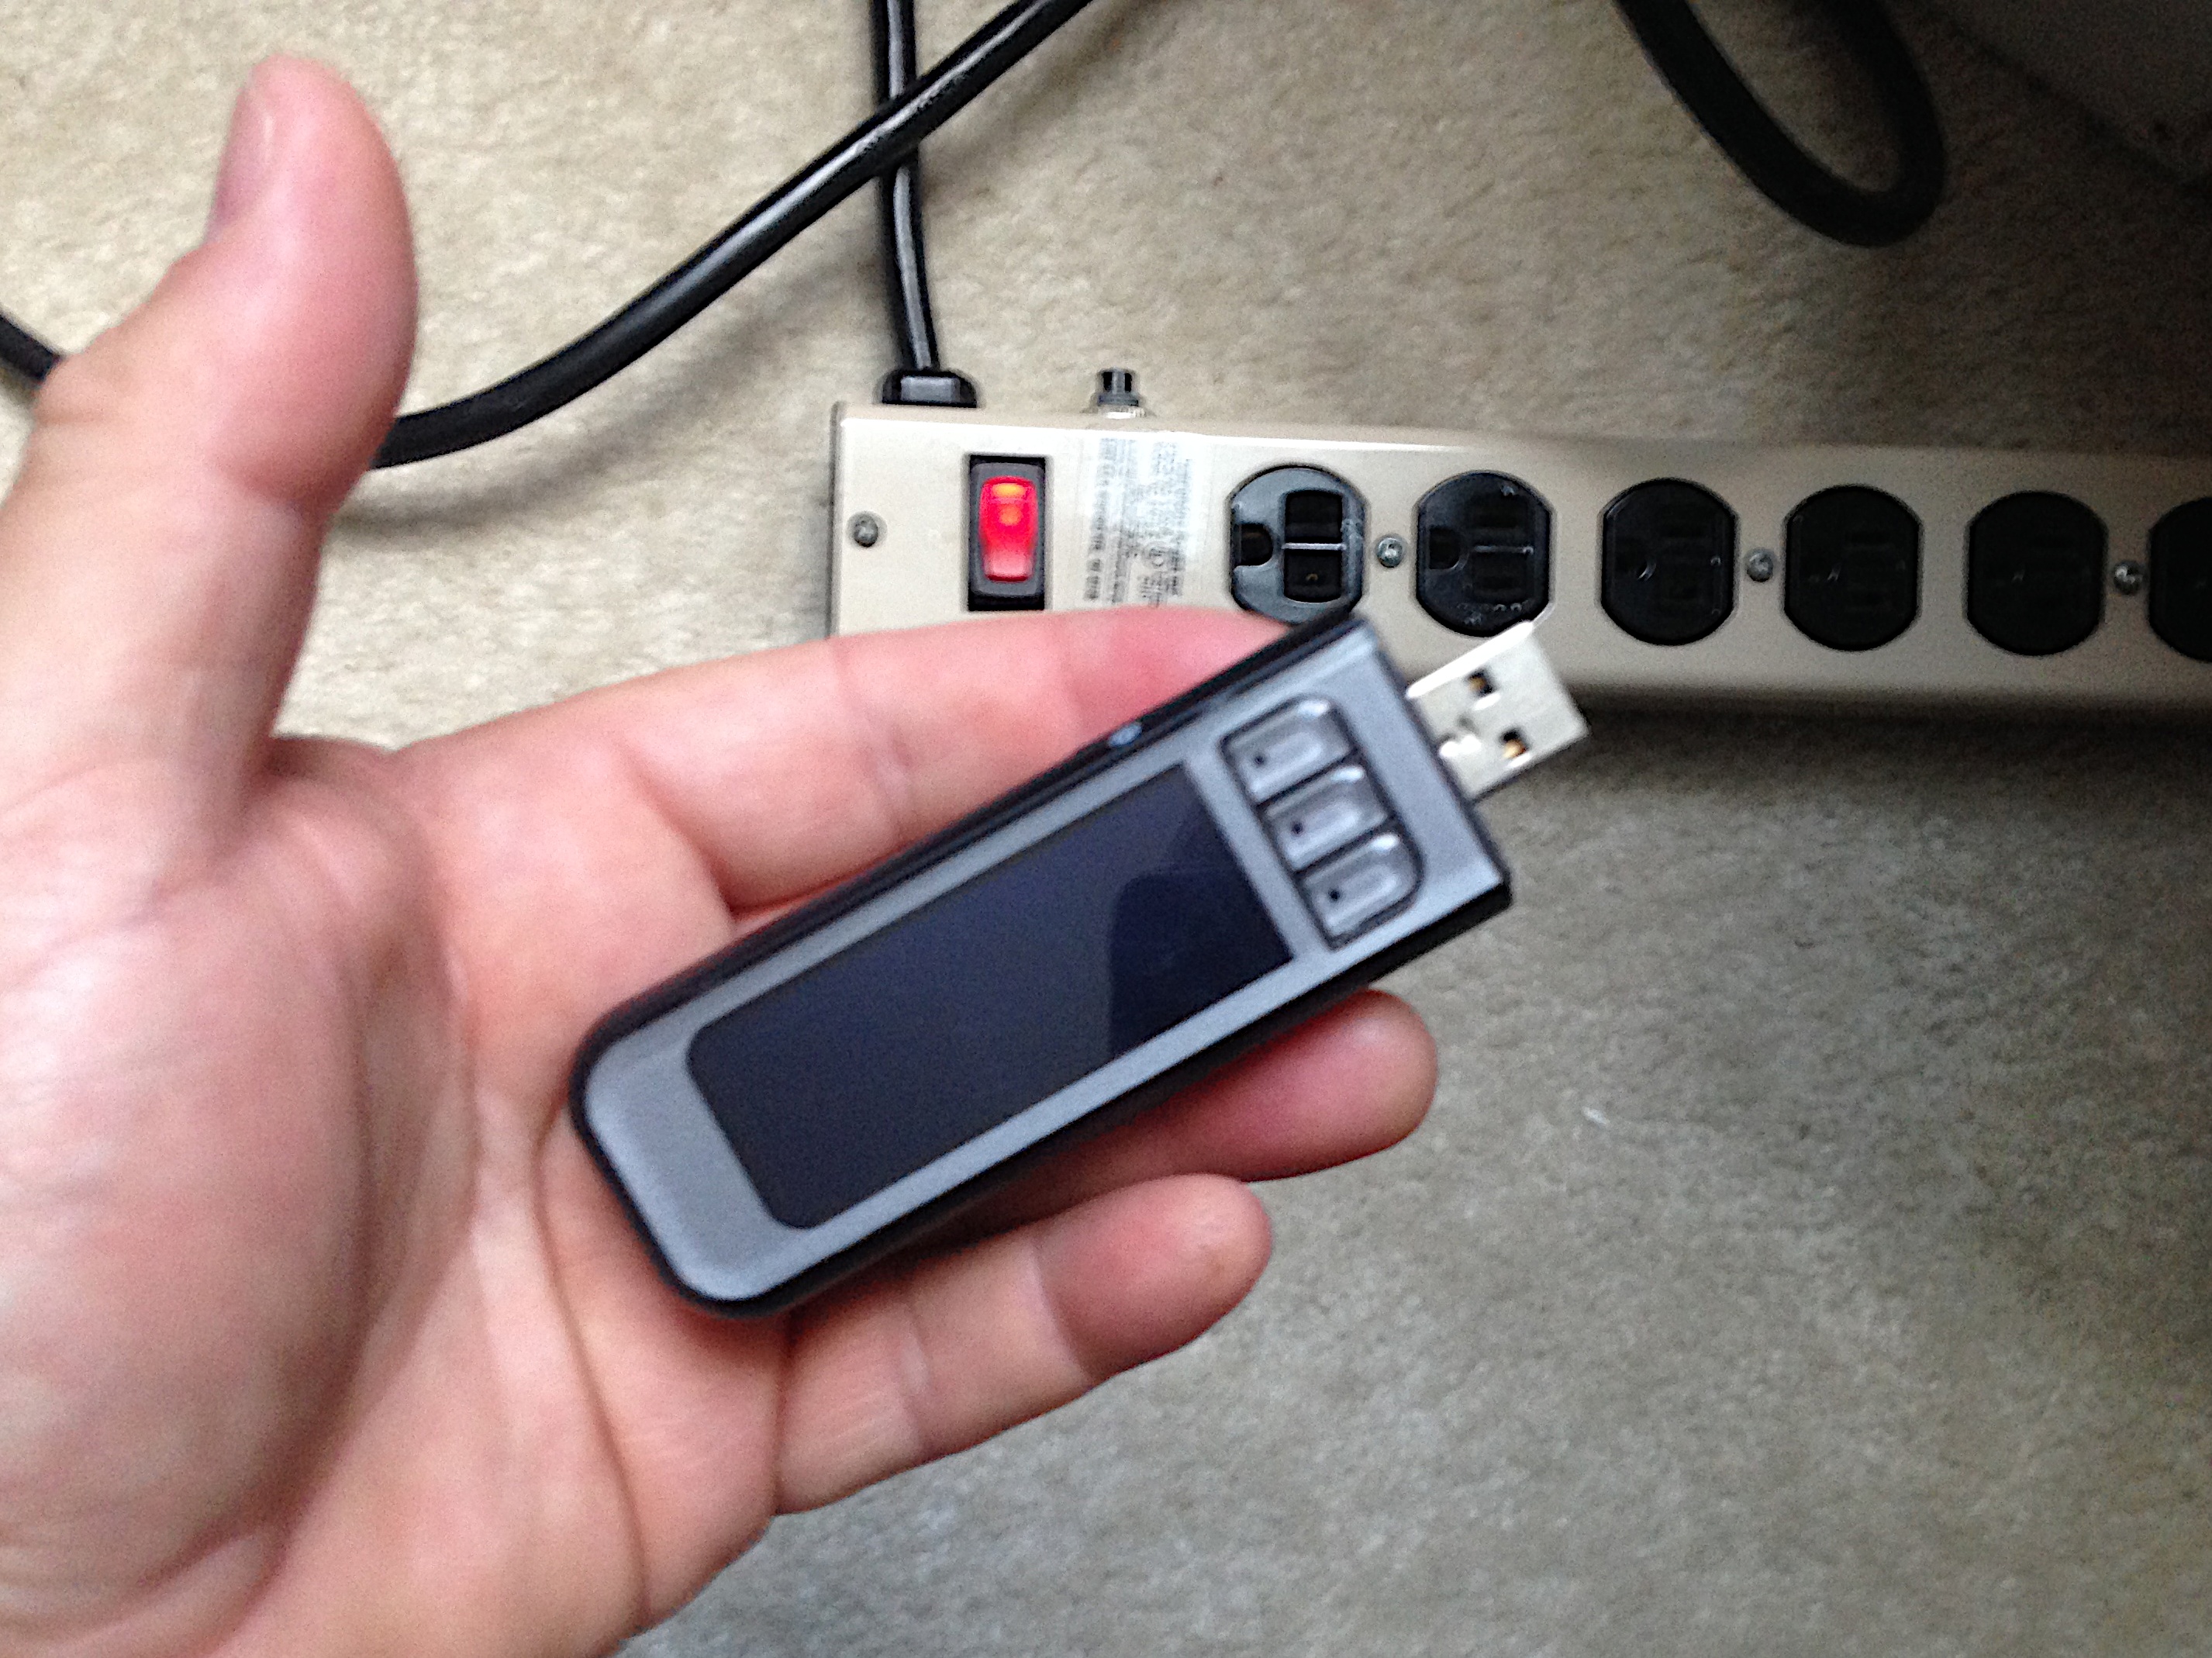
hand, technology, gadget, mobile phone, electronics, multimedia